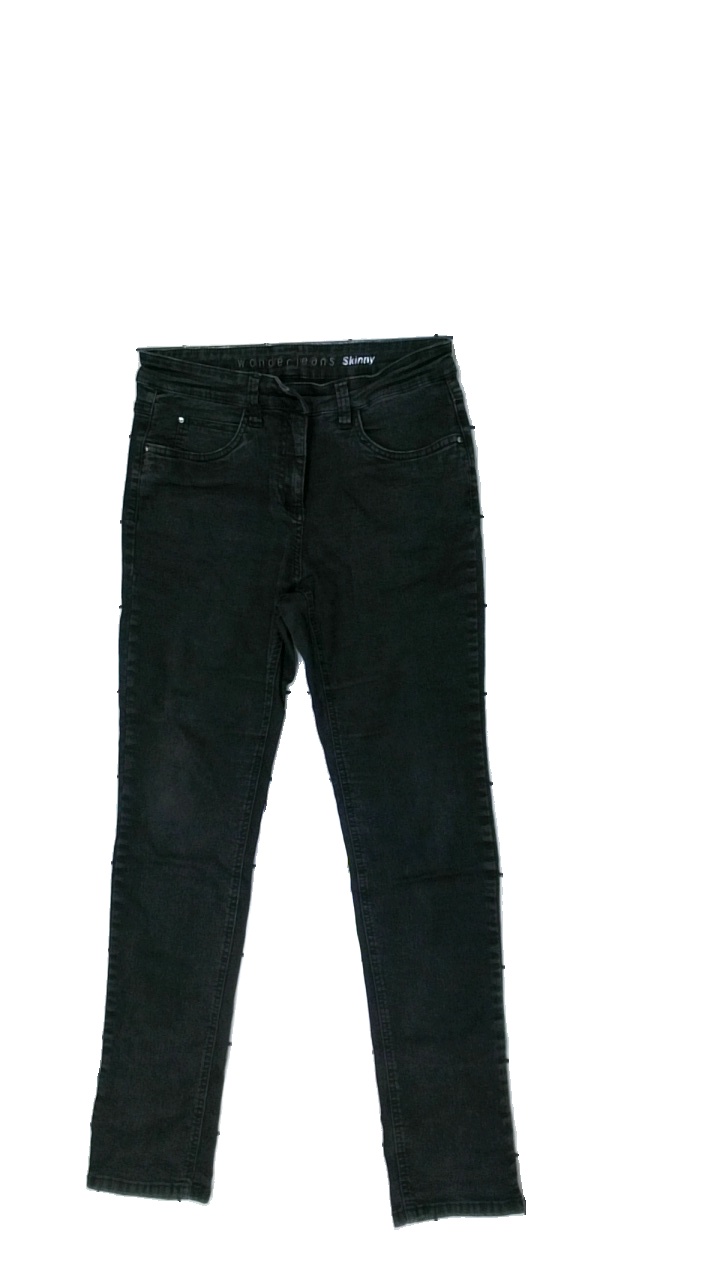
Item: Jeans (Ladies)
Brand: Wonder Jeans
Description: svarta jeans
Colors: Black
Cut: Regular
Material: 77% cotton 23% polyester
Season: All
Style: Denim
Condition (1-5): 5
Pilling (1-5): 5
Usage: Reuse
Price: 50-100